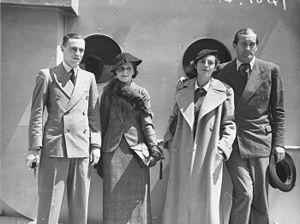
Vernon Kirby, né le 22 juin 1911 à Durban et mort le 27 septembre 1994 à Perth, est un ancien joueur sud-africain de tennis.